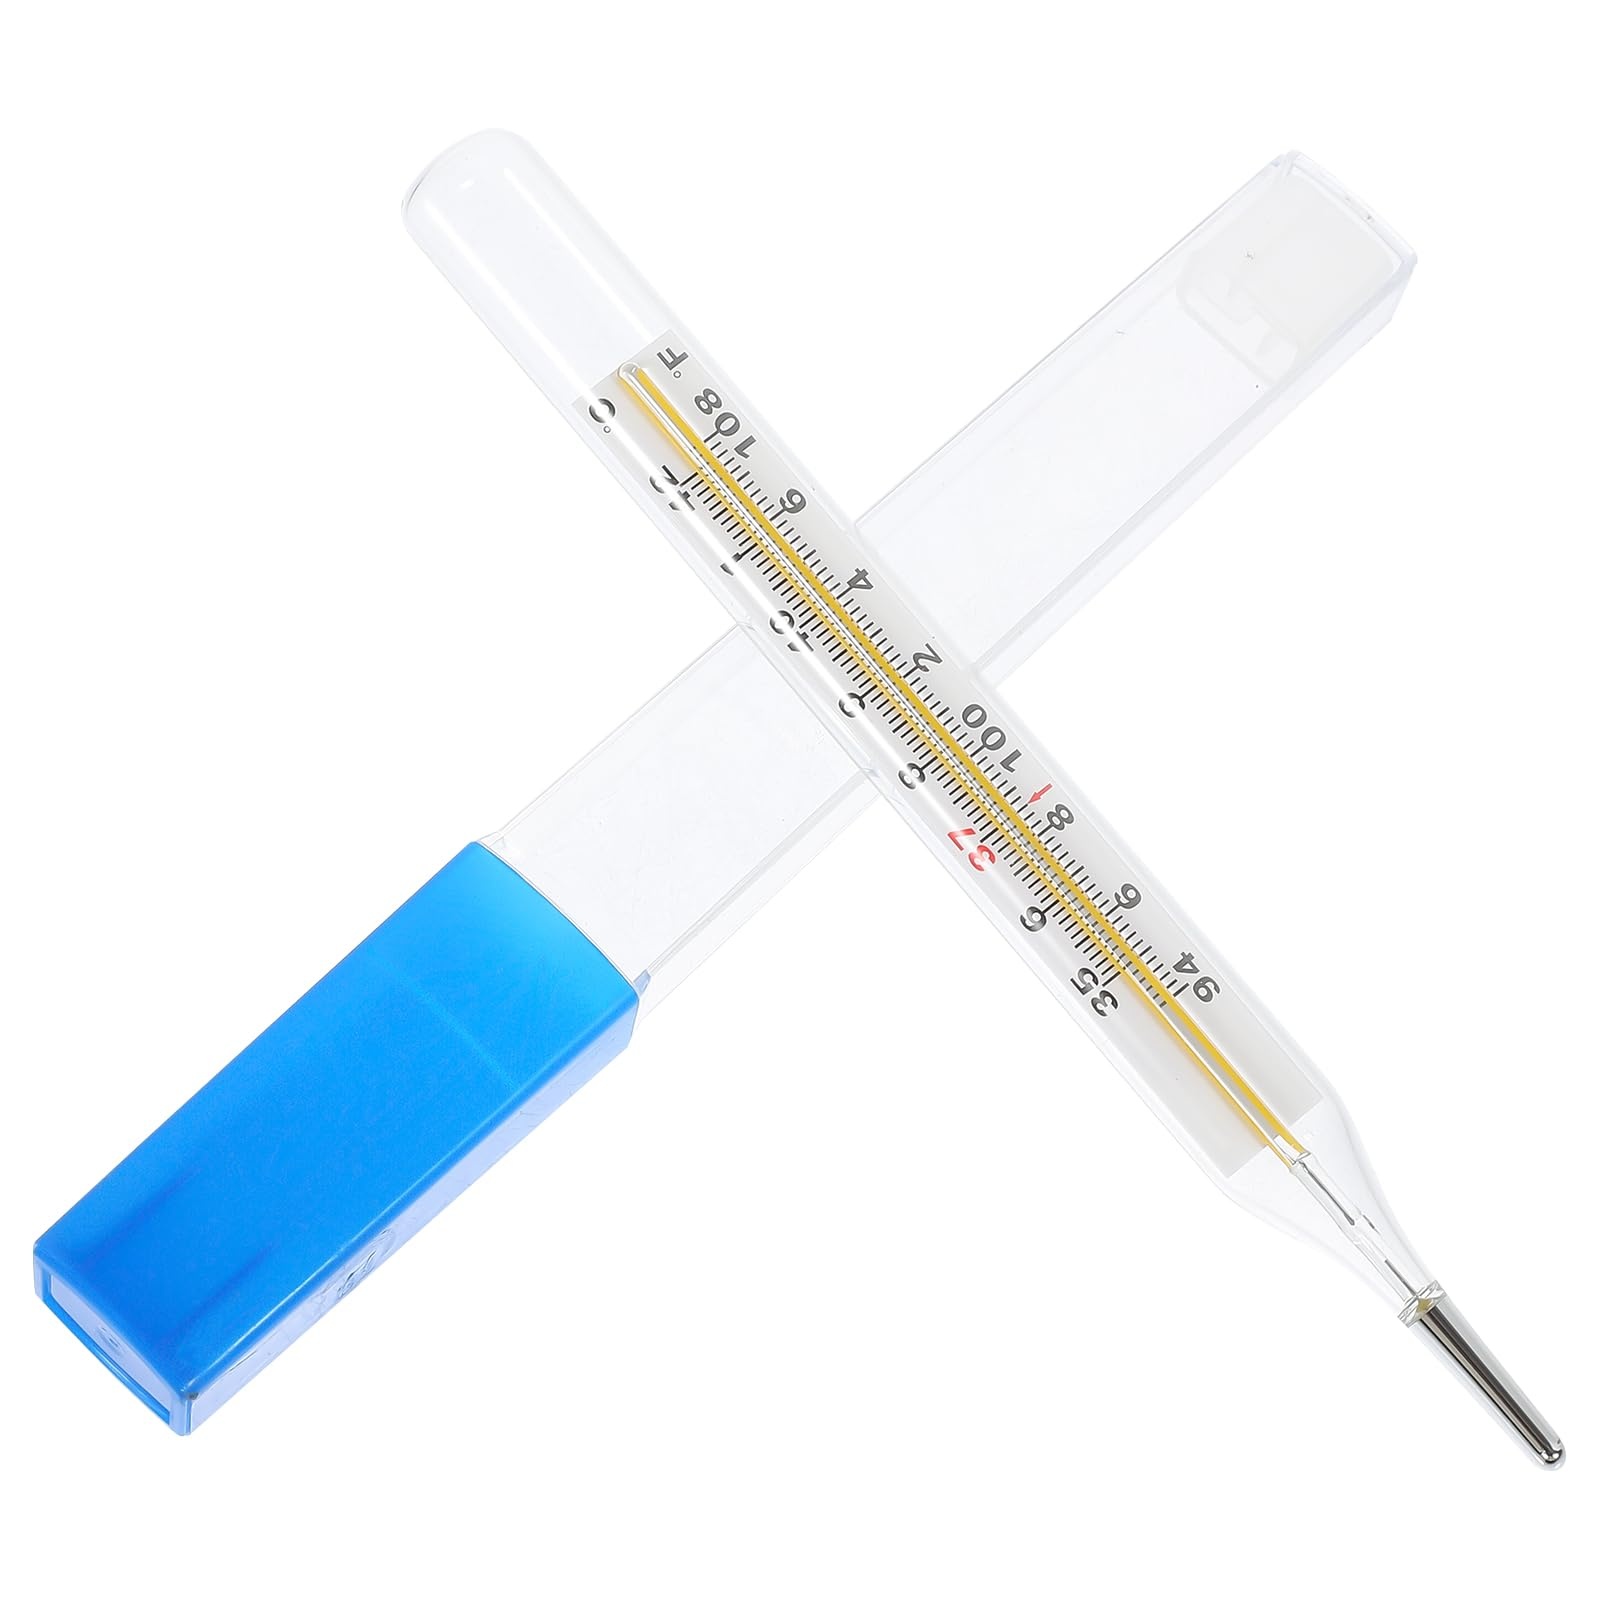
MAGICLULU 1Pc Glass Oral Temperature Adult Free Clinic Armpit Fast Reading Fever Indicator(Double Scale) ?&?
MAGICLULU 1Pc Glass Oral Temperature Adult Free Clinic Armpit Fast Reading Fever Indicator(Double Scale) Product Features Traditional Household Thermometer: You will get 1 x glass thermometer. There are two specifications for you to choose: single scale (C) and double scale (C&F). Please confirm the specifications before placing an order! Widely used for measuring body temperature. Size is approximately 4.91 x 0.45inch/12.5 x 1.15cm. Glass Material & Precise Measurement: This glass thermometer is made of premium glass material and has a precise temperature measurement probe. Comes with a protective case for easy storage and portability. Easy to Use: Please shake to below 35C before use. You only need to hold the thermometer probe in the middle of your armpit for 5 minutes, and then rotate the thermometer in a bright place to view the specific measurement value. Please put it back into the box promptly after use. Dual Scale Reading Clearly: The scale of this large dual scale thermometer is clear enough. The numbers on both sides are large and clear enough for you to read quickly. Hospital Thermometer for Adults: Can be used by people of all ages. Widely used in hospitals, homes, and clinics. It is mainly used for armpit temperature measurement and can be used in the mouth if necessary.
Brand: MAGICLULU
Category: Health & Beauty > Health Care > Biometric Monitors > Medical Thermometers